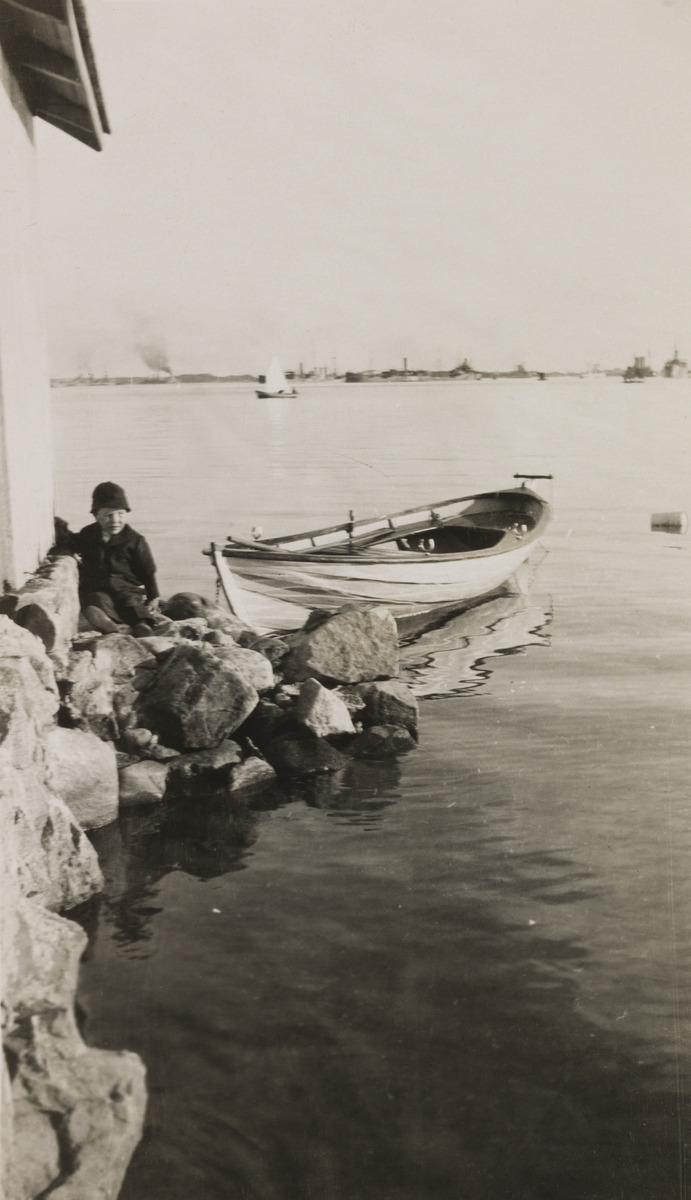
Mustikkamaa, vene rannassa
sisällön kuvaus: Mustikkamaa, vene rannassa. Venäläisten sota-aluksia Kruunuvuoren selällä. mustavalkoinen
Ajankohta: kuvausaika: noin 1917-1923
Aiheet: rannat, veneet, lapset, meri